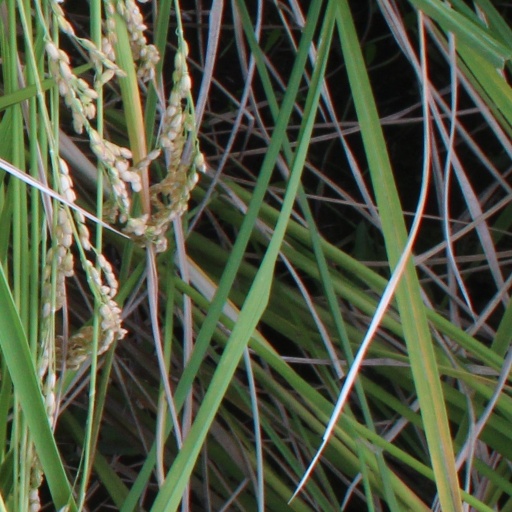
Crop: rice